City of Swan

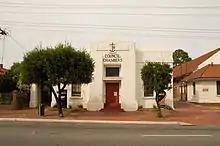
Original Council Chambers in Guildford

The largest non-English speaking country of birth in the City of Swan was India, where 3.1% of the population, or 4,163 people, were born.